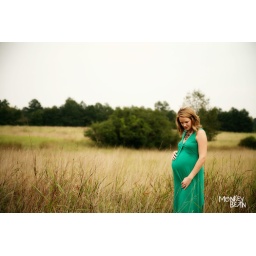
wm Nat in field green dress 2